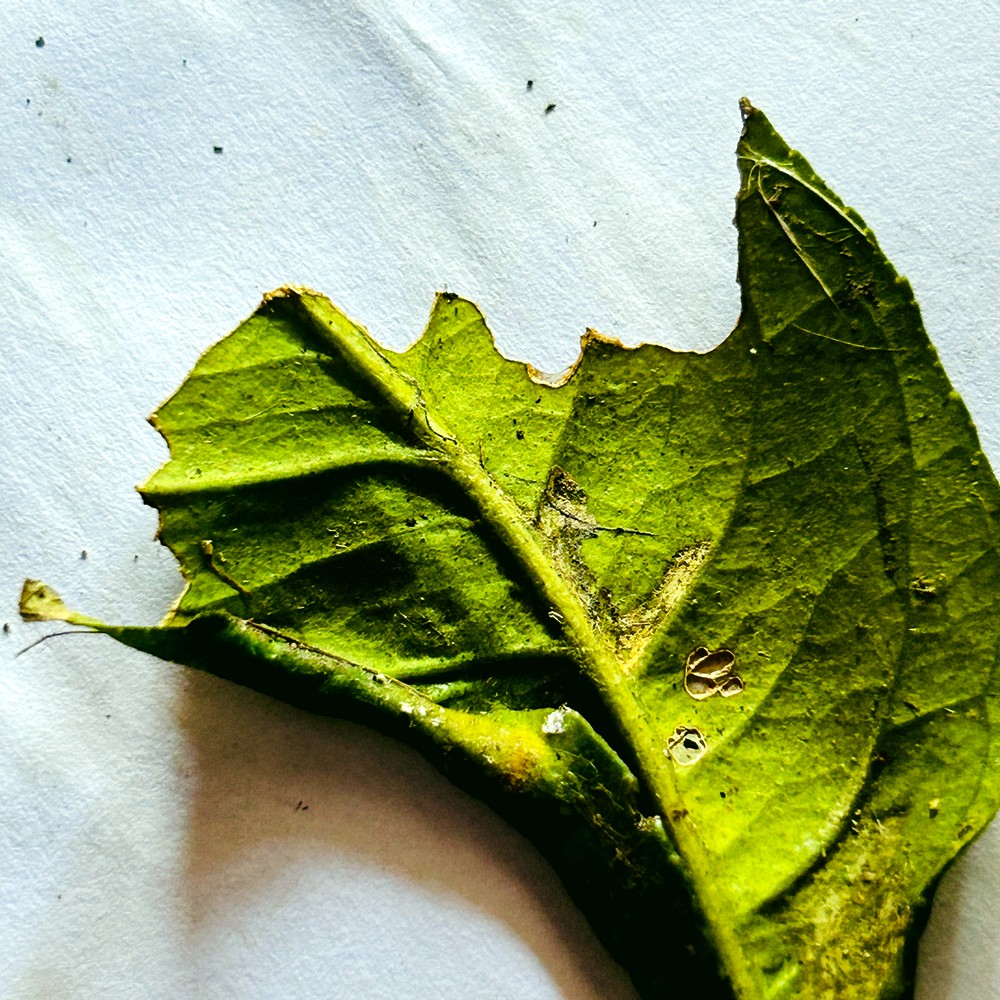
Label: Deficiency Leaf